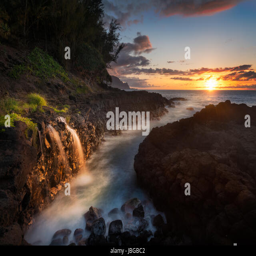
setting sun at sunset illuminates a small waterfall falling into the ocean with the coastline by us census designated place